John Coney (engraver)

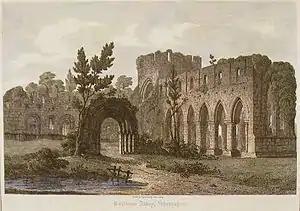
"Buildwas Abbey", 1825

John Coney (1786–1833) was an English architectural draughtsman and engraver.